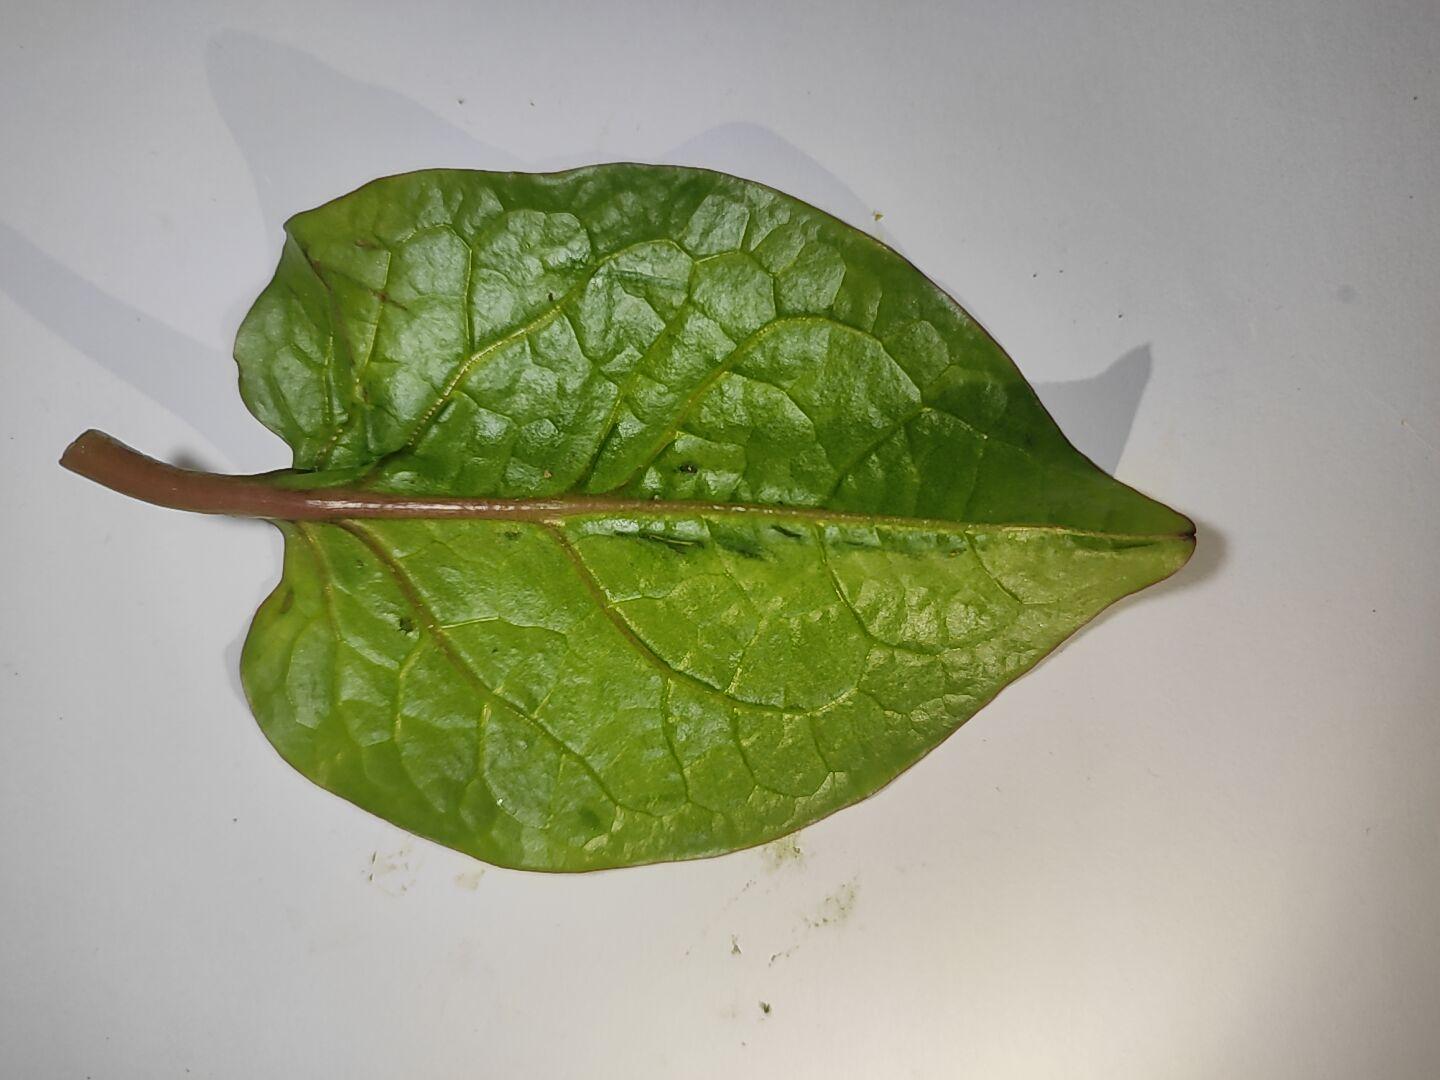
Label: healthy